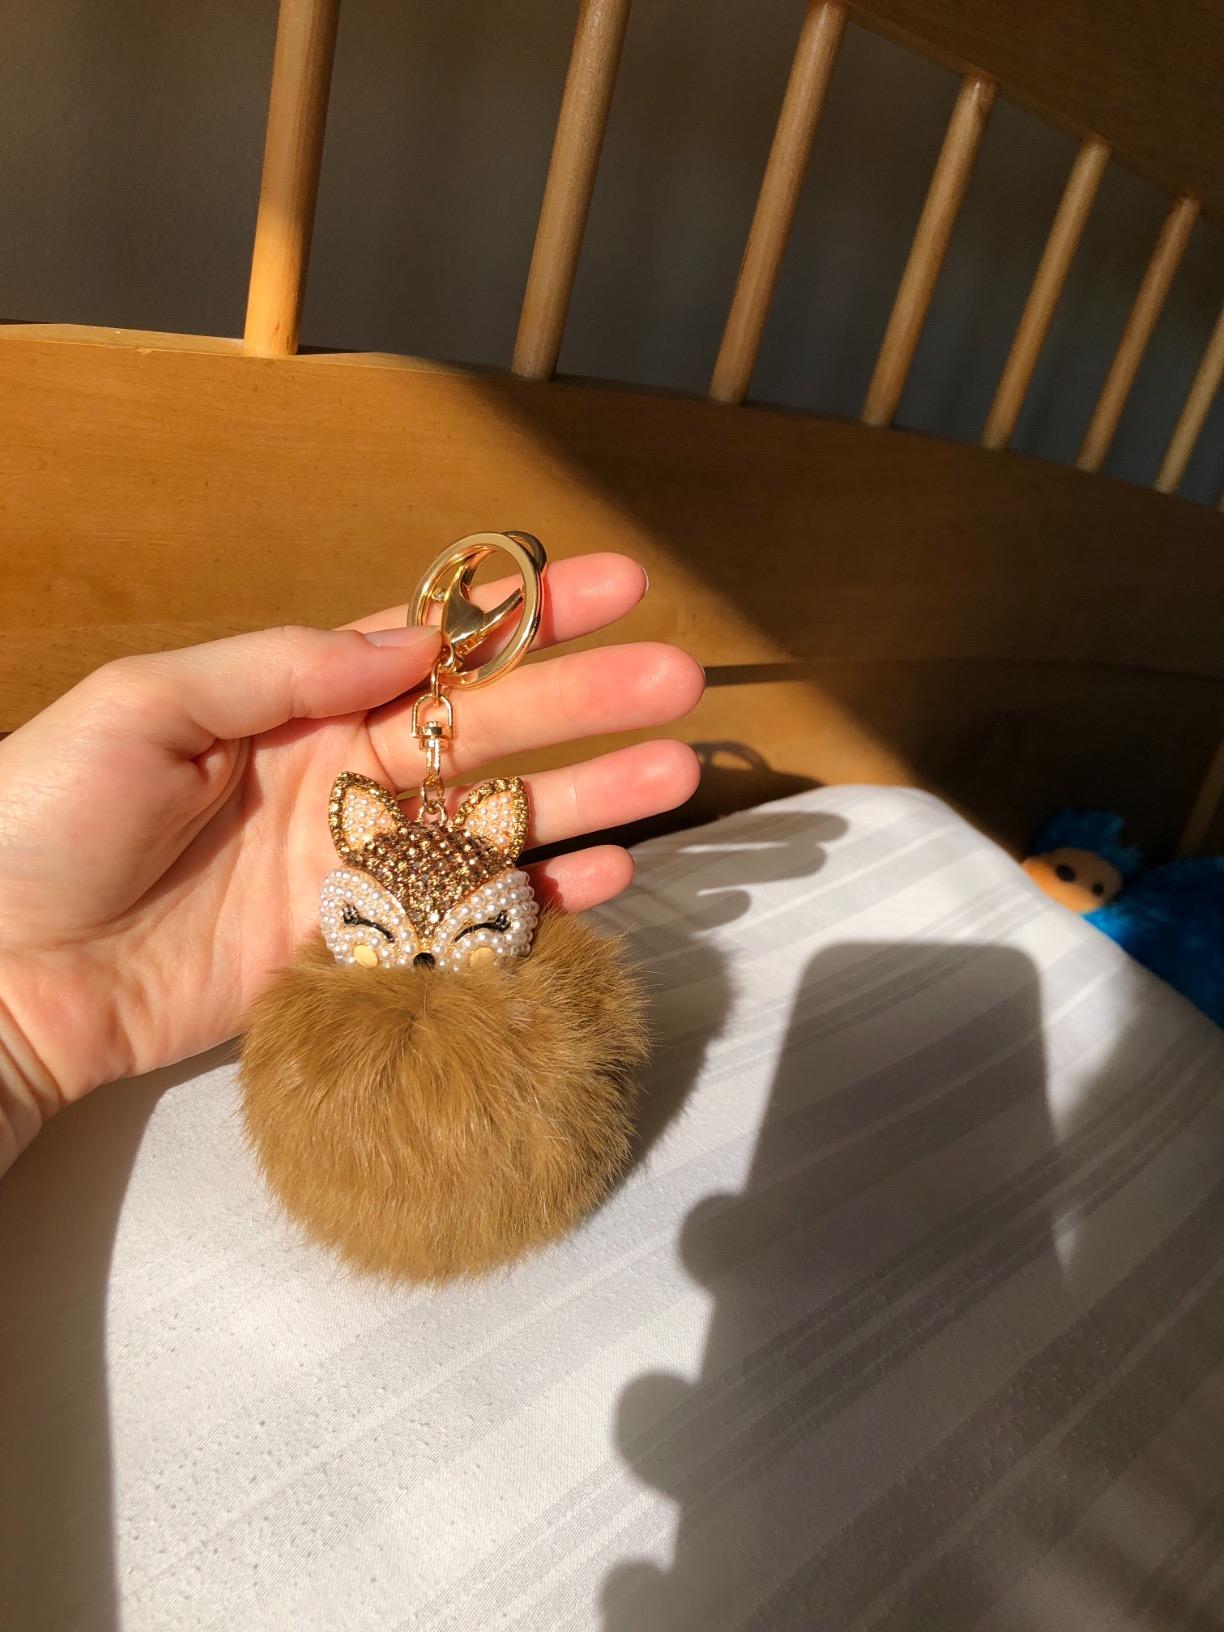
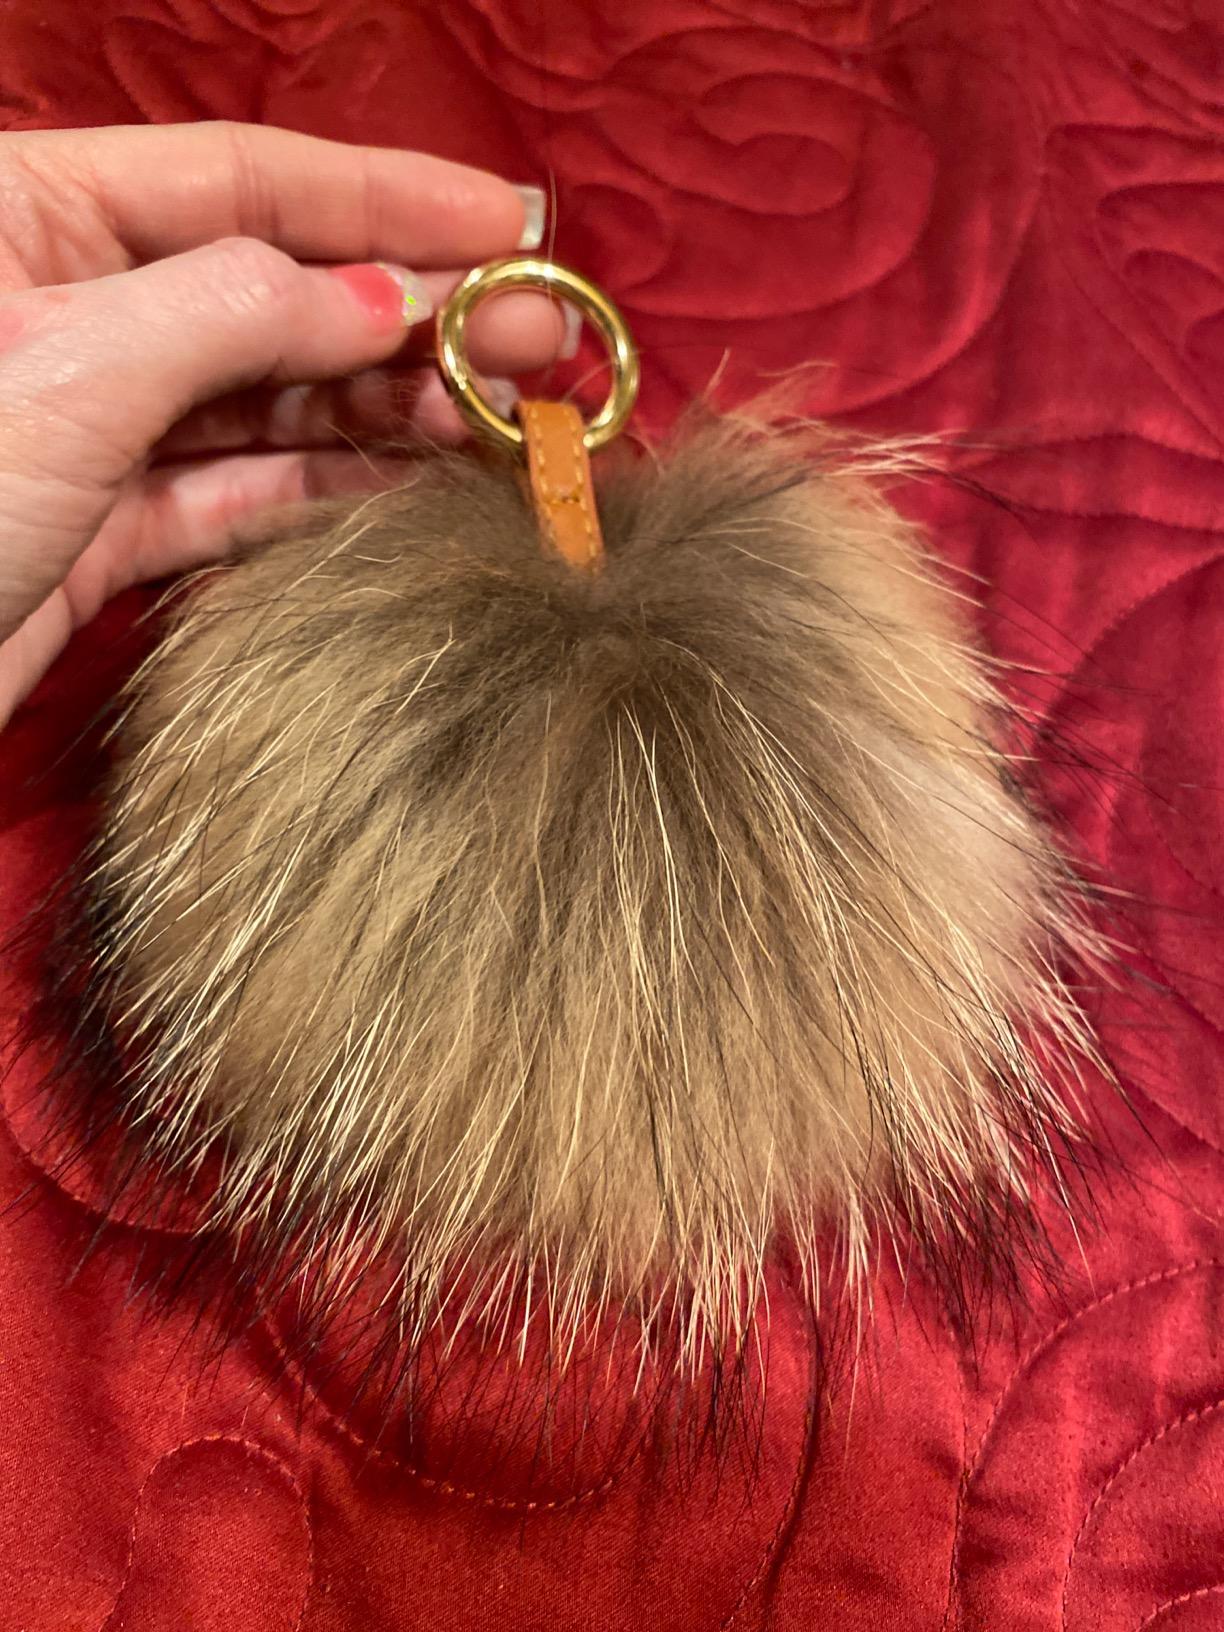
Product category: accessories_keychain
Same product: no